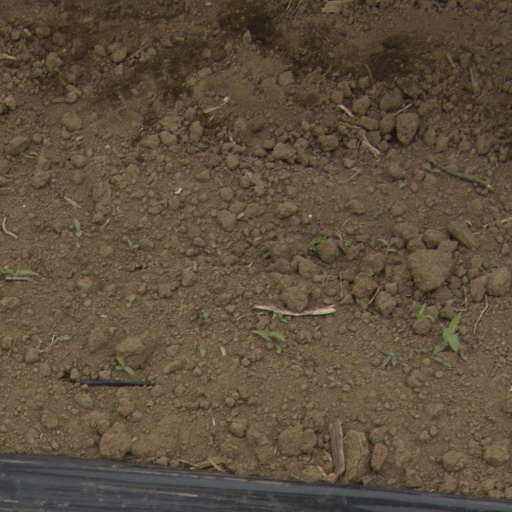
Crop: Jerusalem artichoke